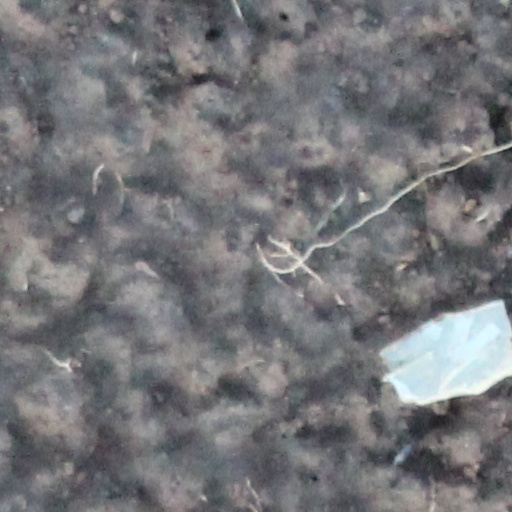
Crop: wheat